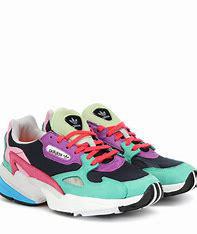
Brand: Adidas
Model: Falcon